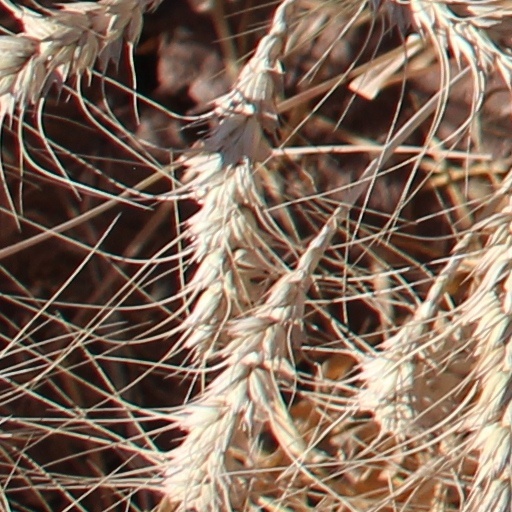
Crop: wheat